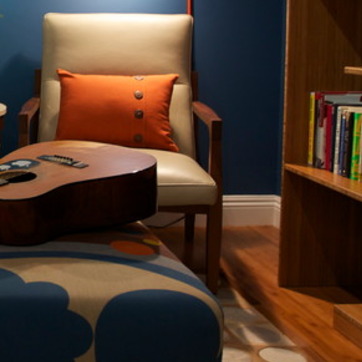
Material: leather